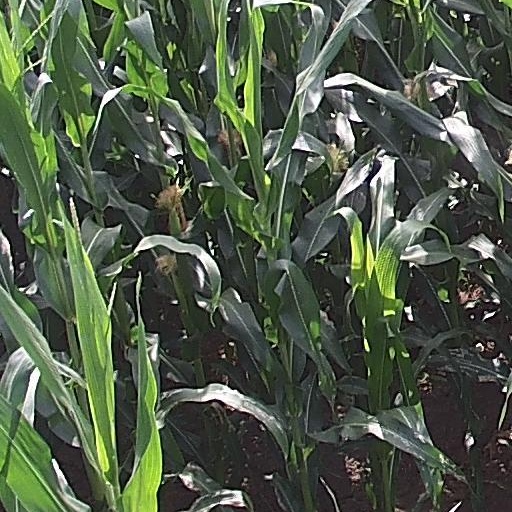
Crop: maize; corn